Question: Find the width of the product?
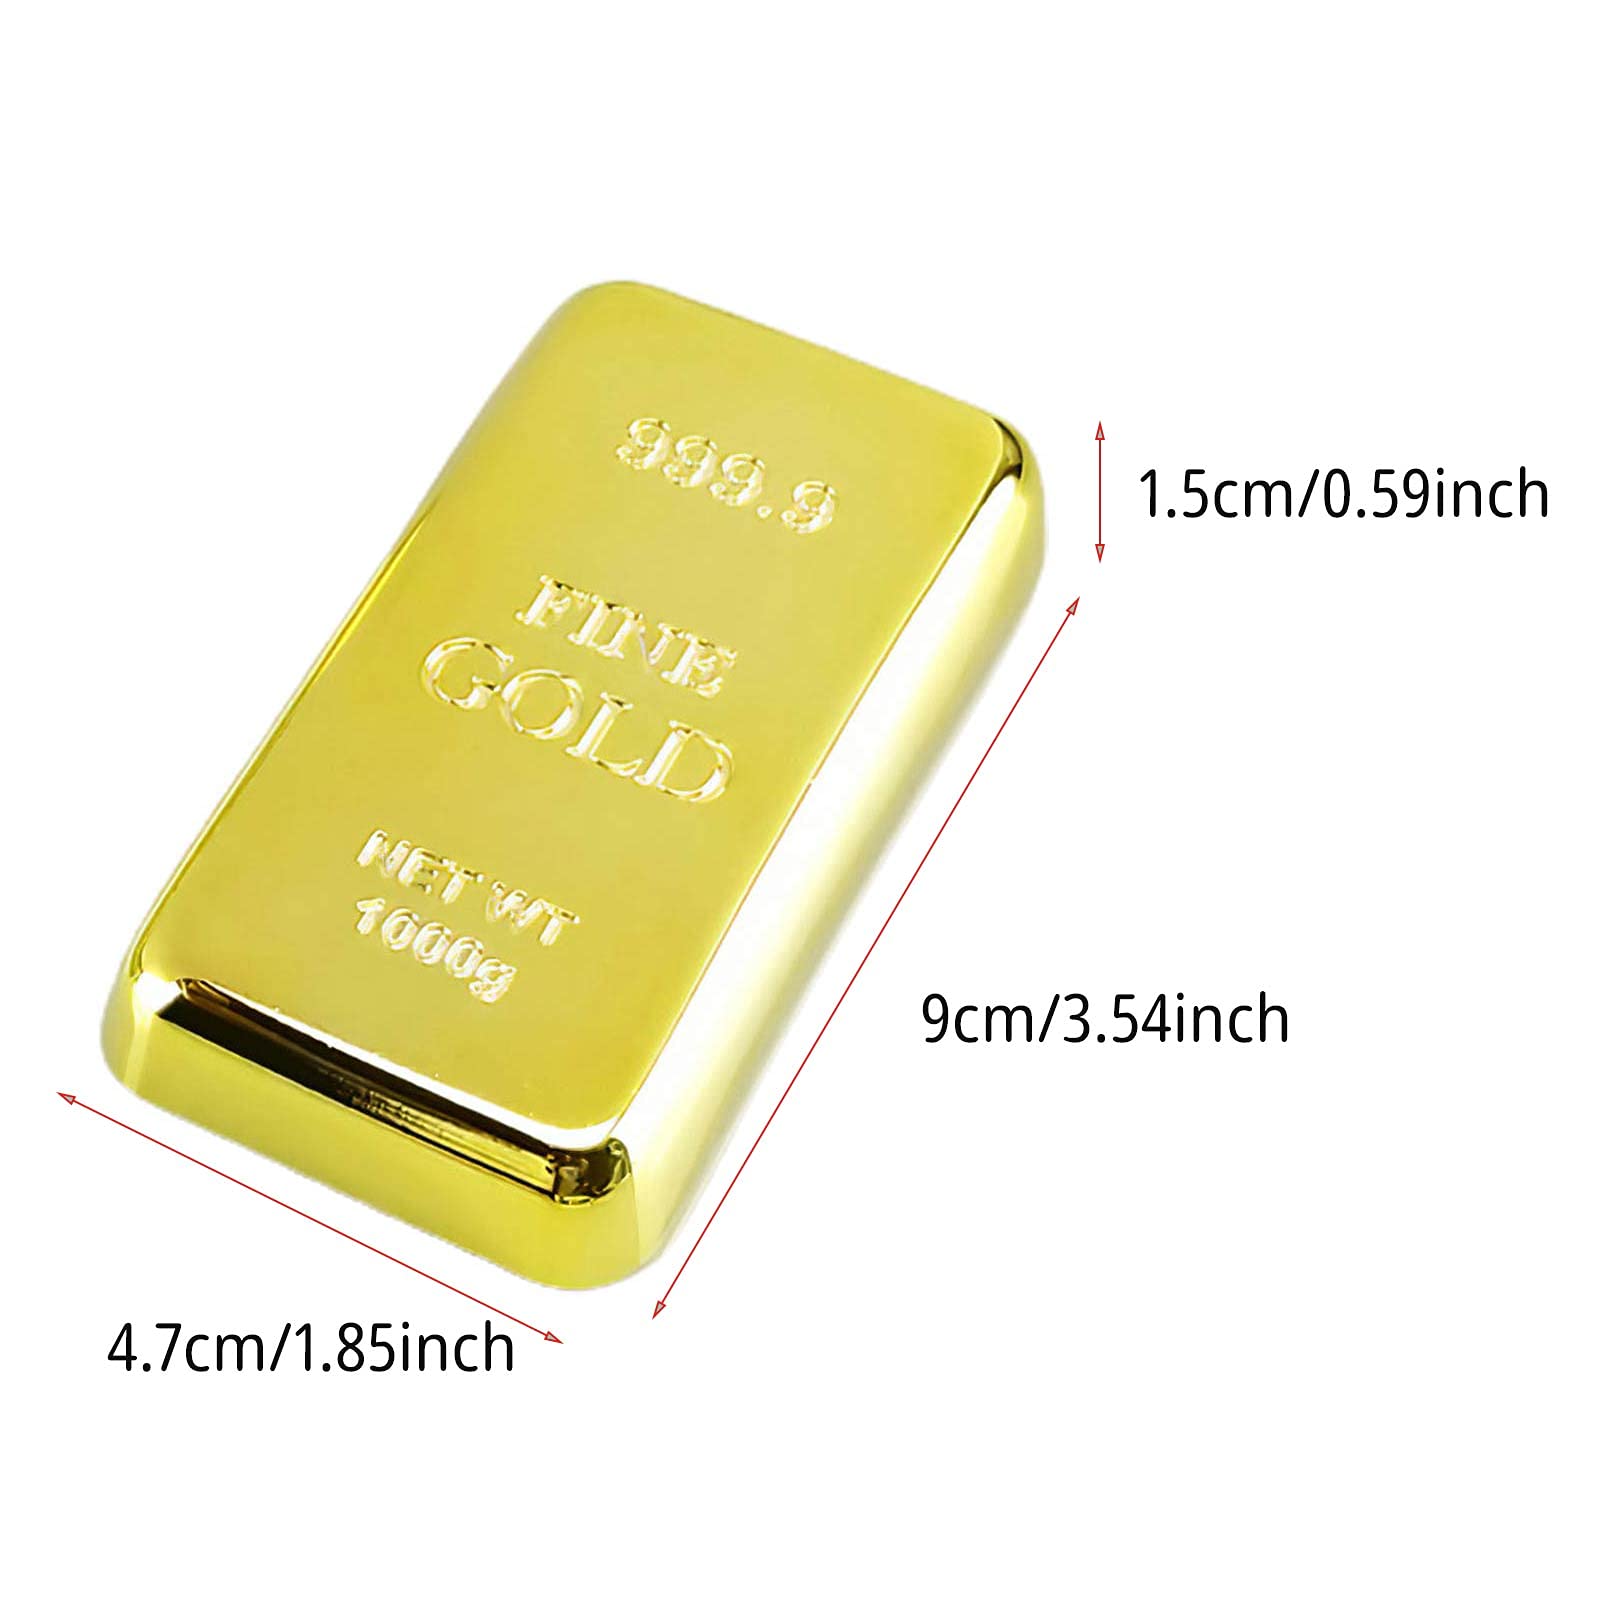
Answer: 4.7 centimetre